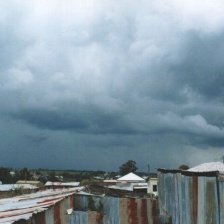
Cloud type: Stratocumulus